Seven Oaks General Hospital

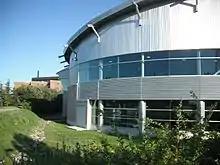
Wellness Institute at Seven Oaks Hospital

In 2017, the Seven Oaks General Hospital has opened a new space for medical researchers looking at the prevention, early identification, and treatment of chronic disease including diabetes, hypertension, and chronic kidney disease. The Chronic Disease Innovation Centre, home to a research team affiliated with the University of Manitoba's Rady Faculty of Medicine uses 'big data' to identify and prevent chronic disease, and improve health care effectiveness.